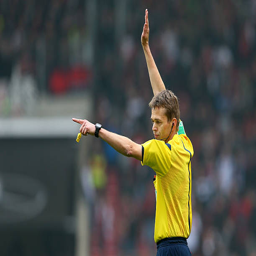
person reacts during the match .